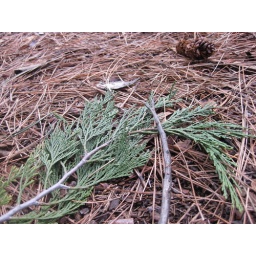
The ground beneath the trees was covered in a thick carpet of needles.